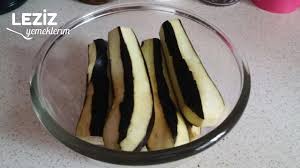
Yemek: karniyarik